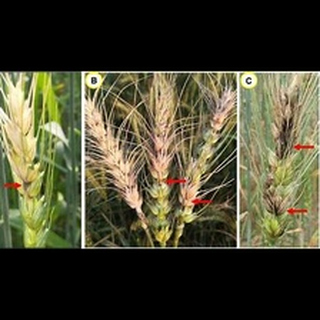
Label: wheat_tan_spot